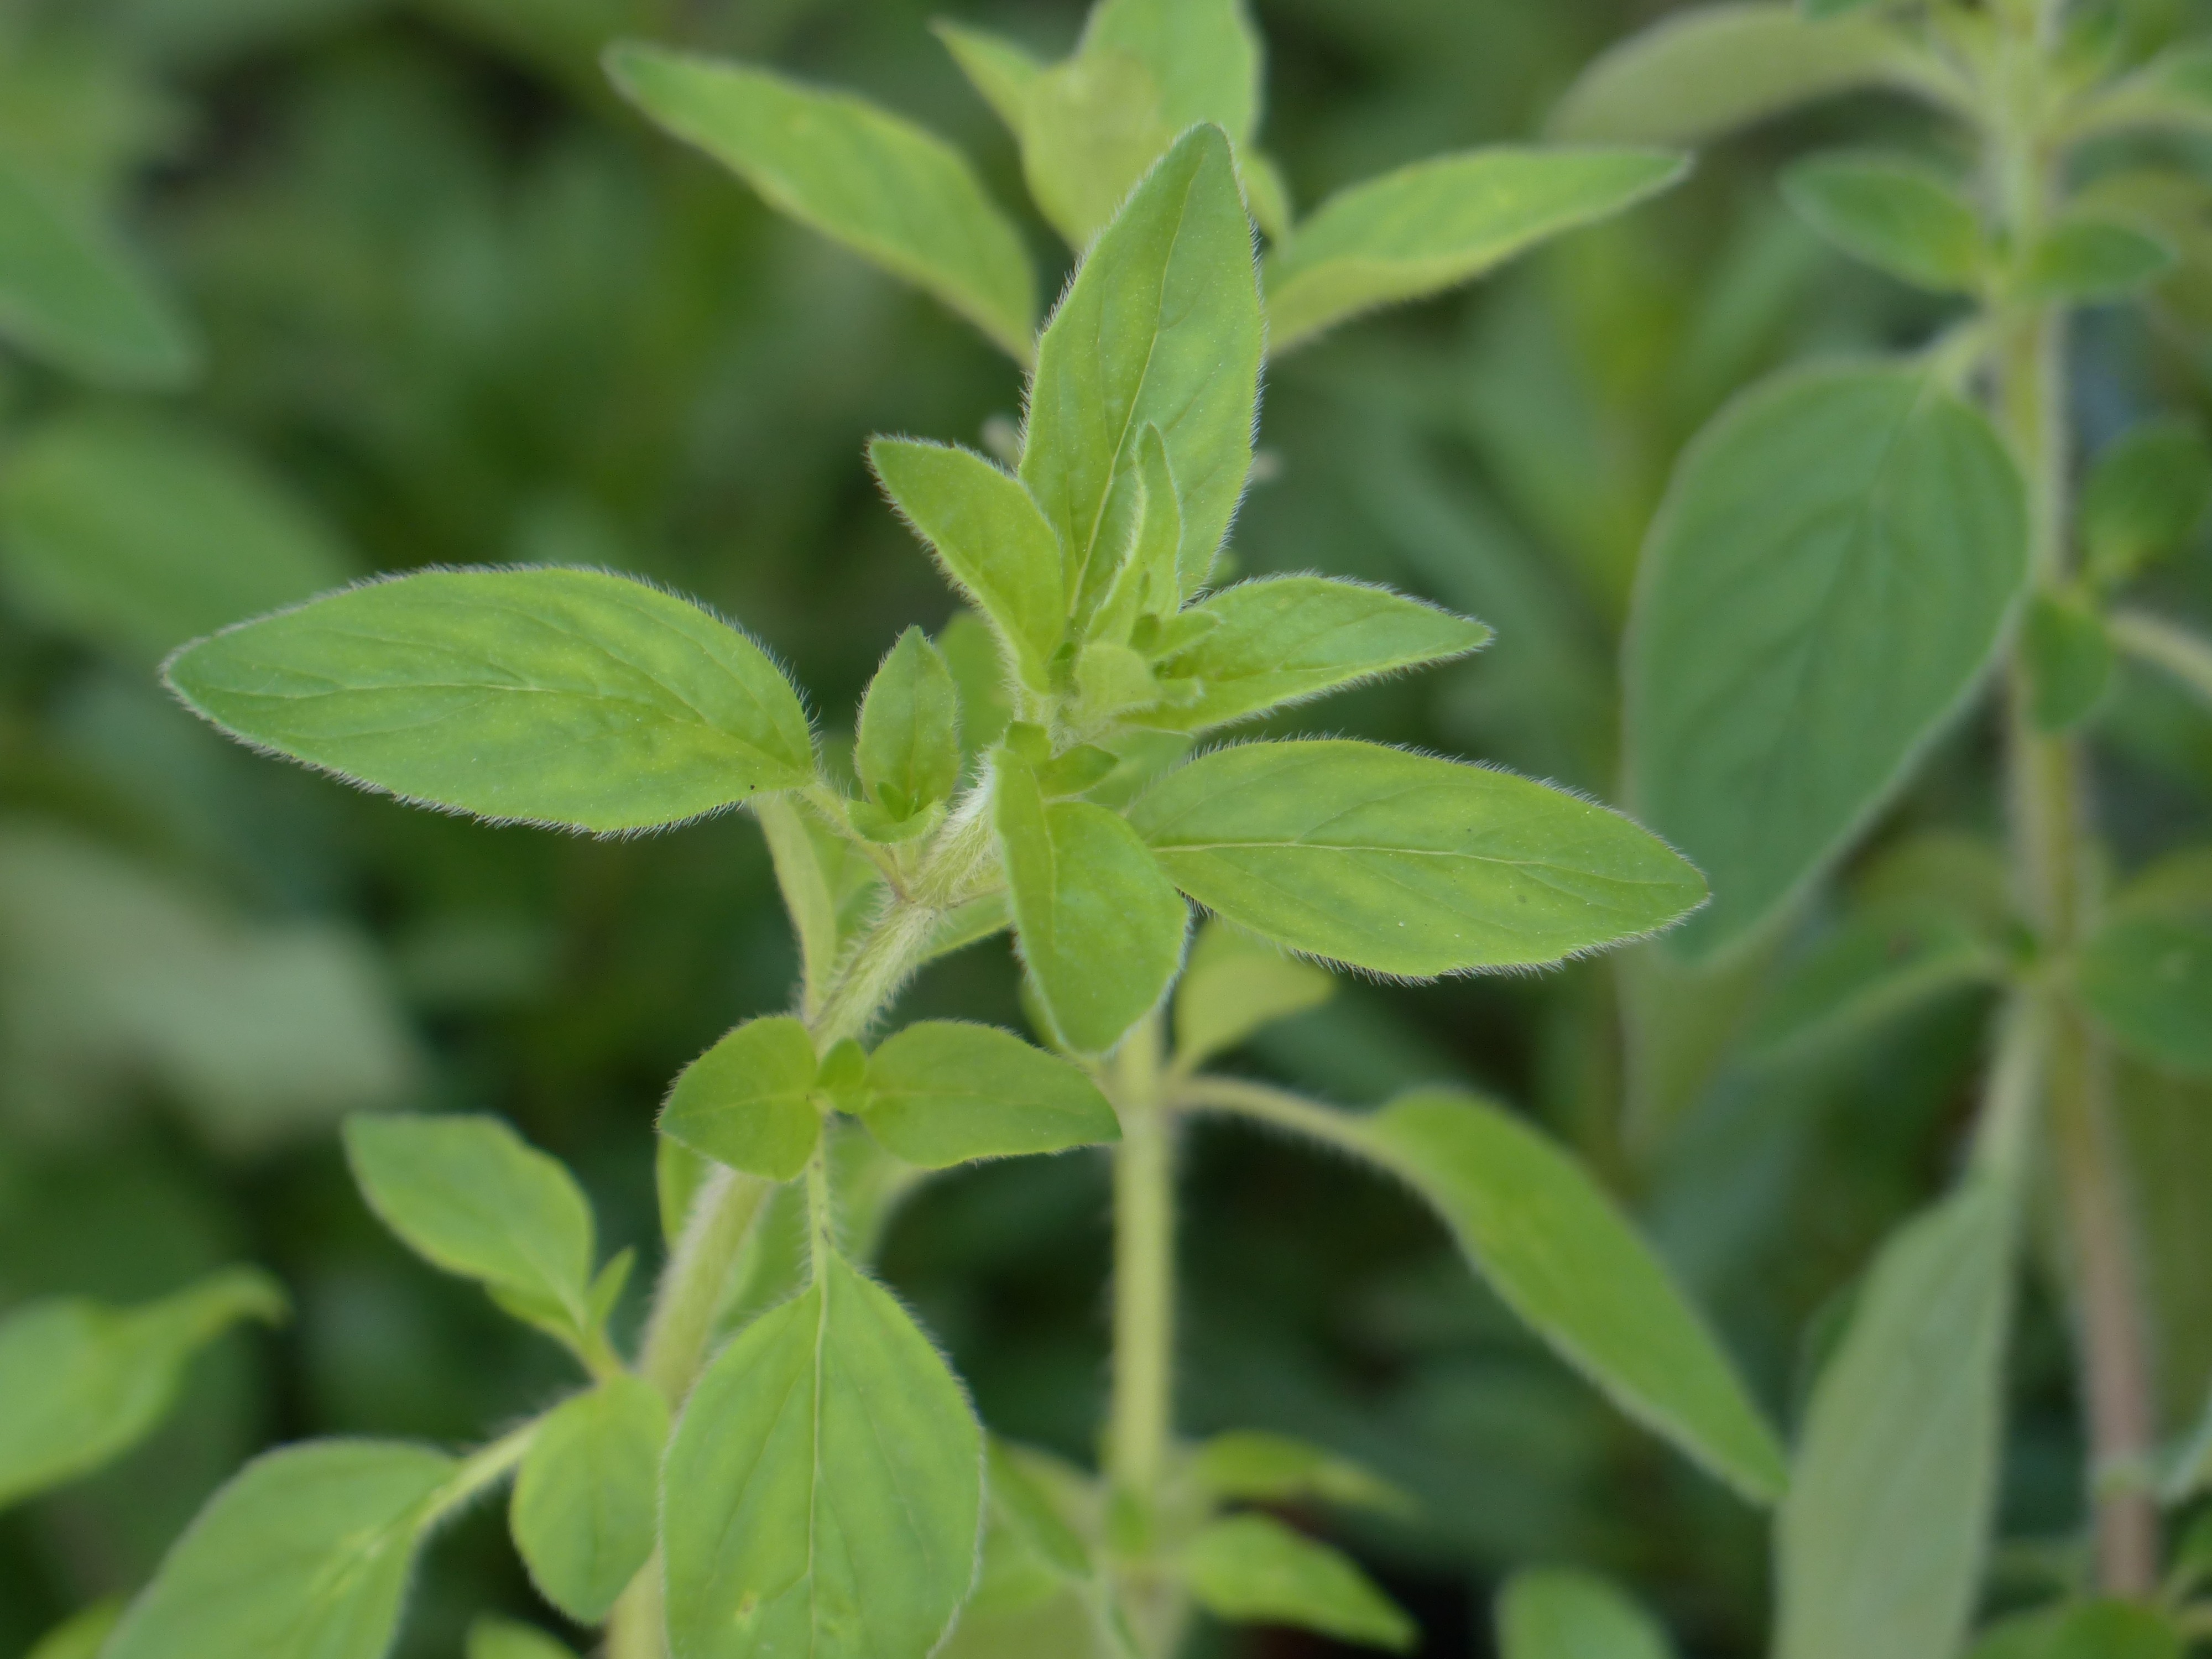
plant, flower, spice, herb, produce, crop, shrub, marjoram, oregano, medicinal plant, kitchen spice, kitchen herb, cure, flowering plant, lamiaceae, medicinal herb, wild marjoram, origanum vulgare, annual plant, land plant, pennyroyal, dost, dorst, real roxanne, meaner dost, joyfully